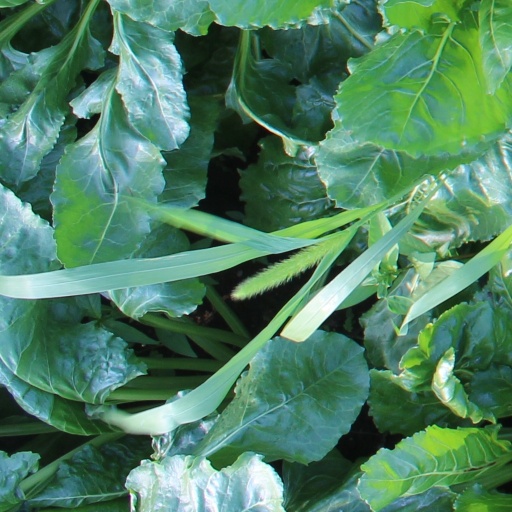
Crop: sugar beet